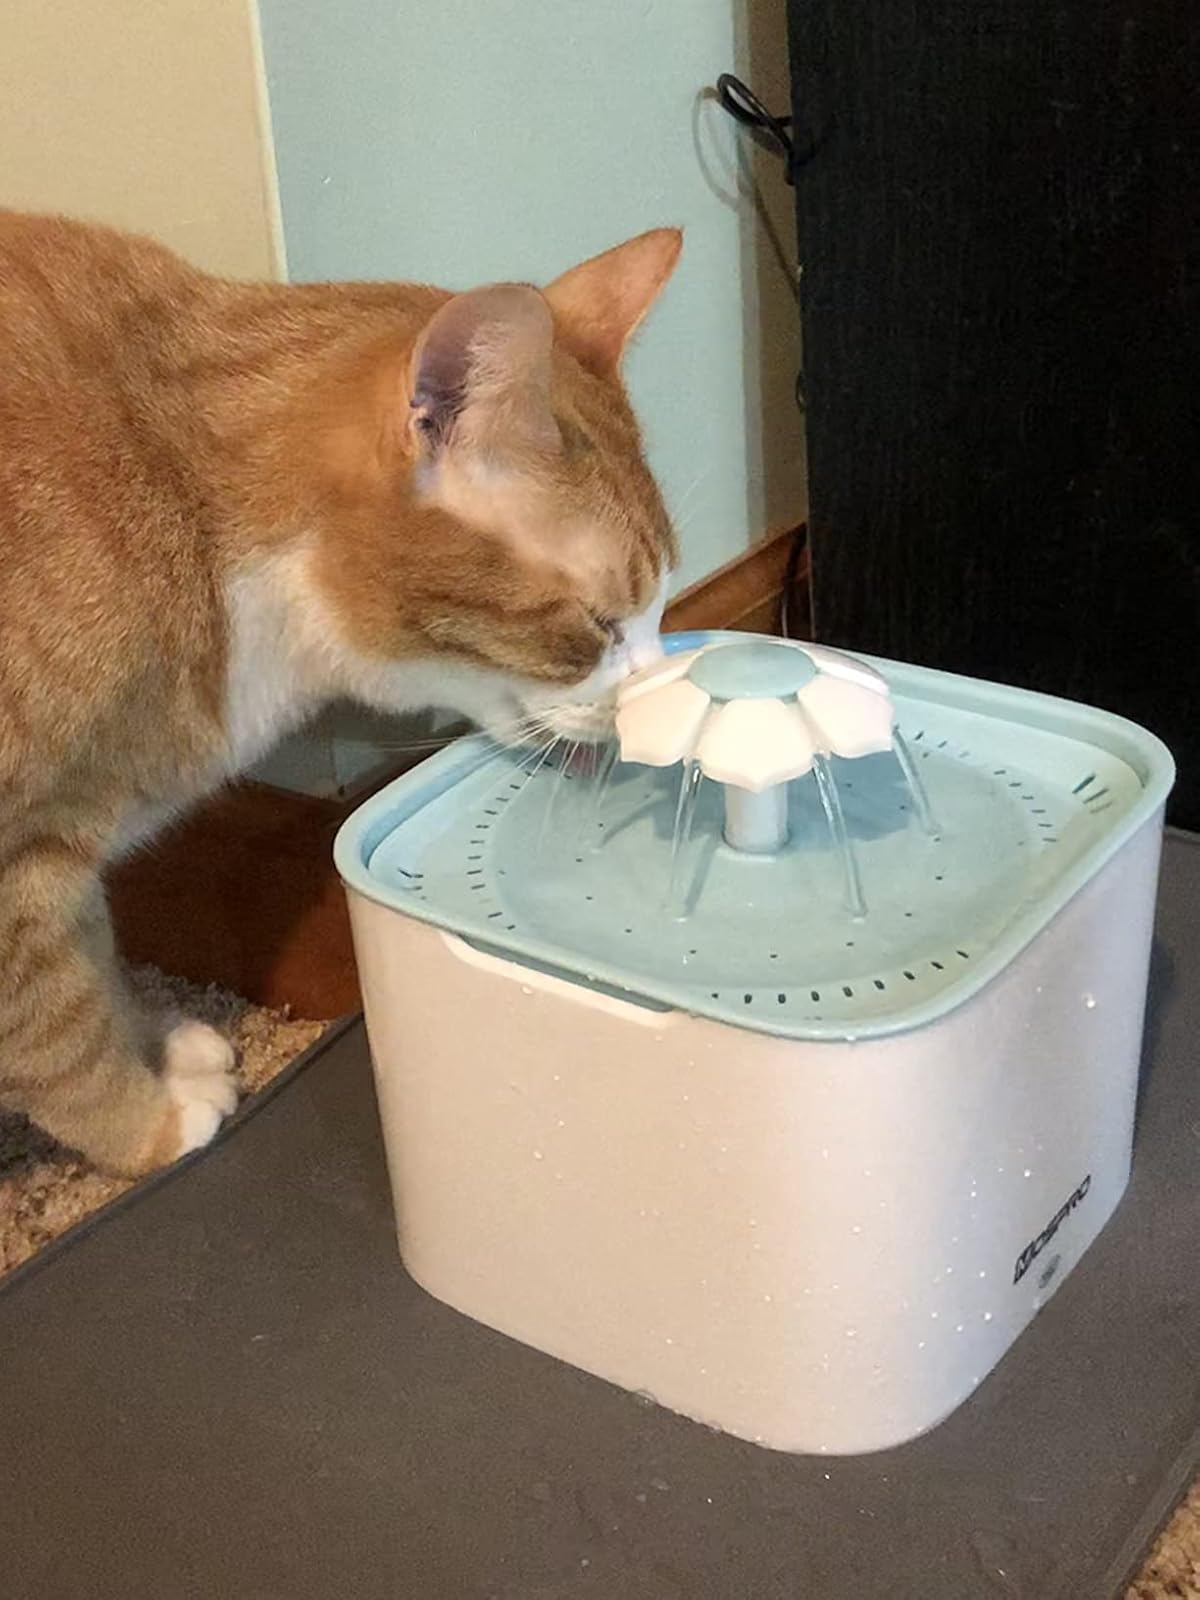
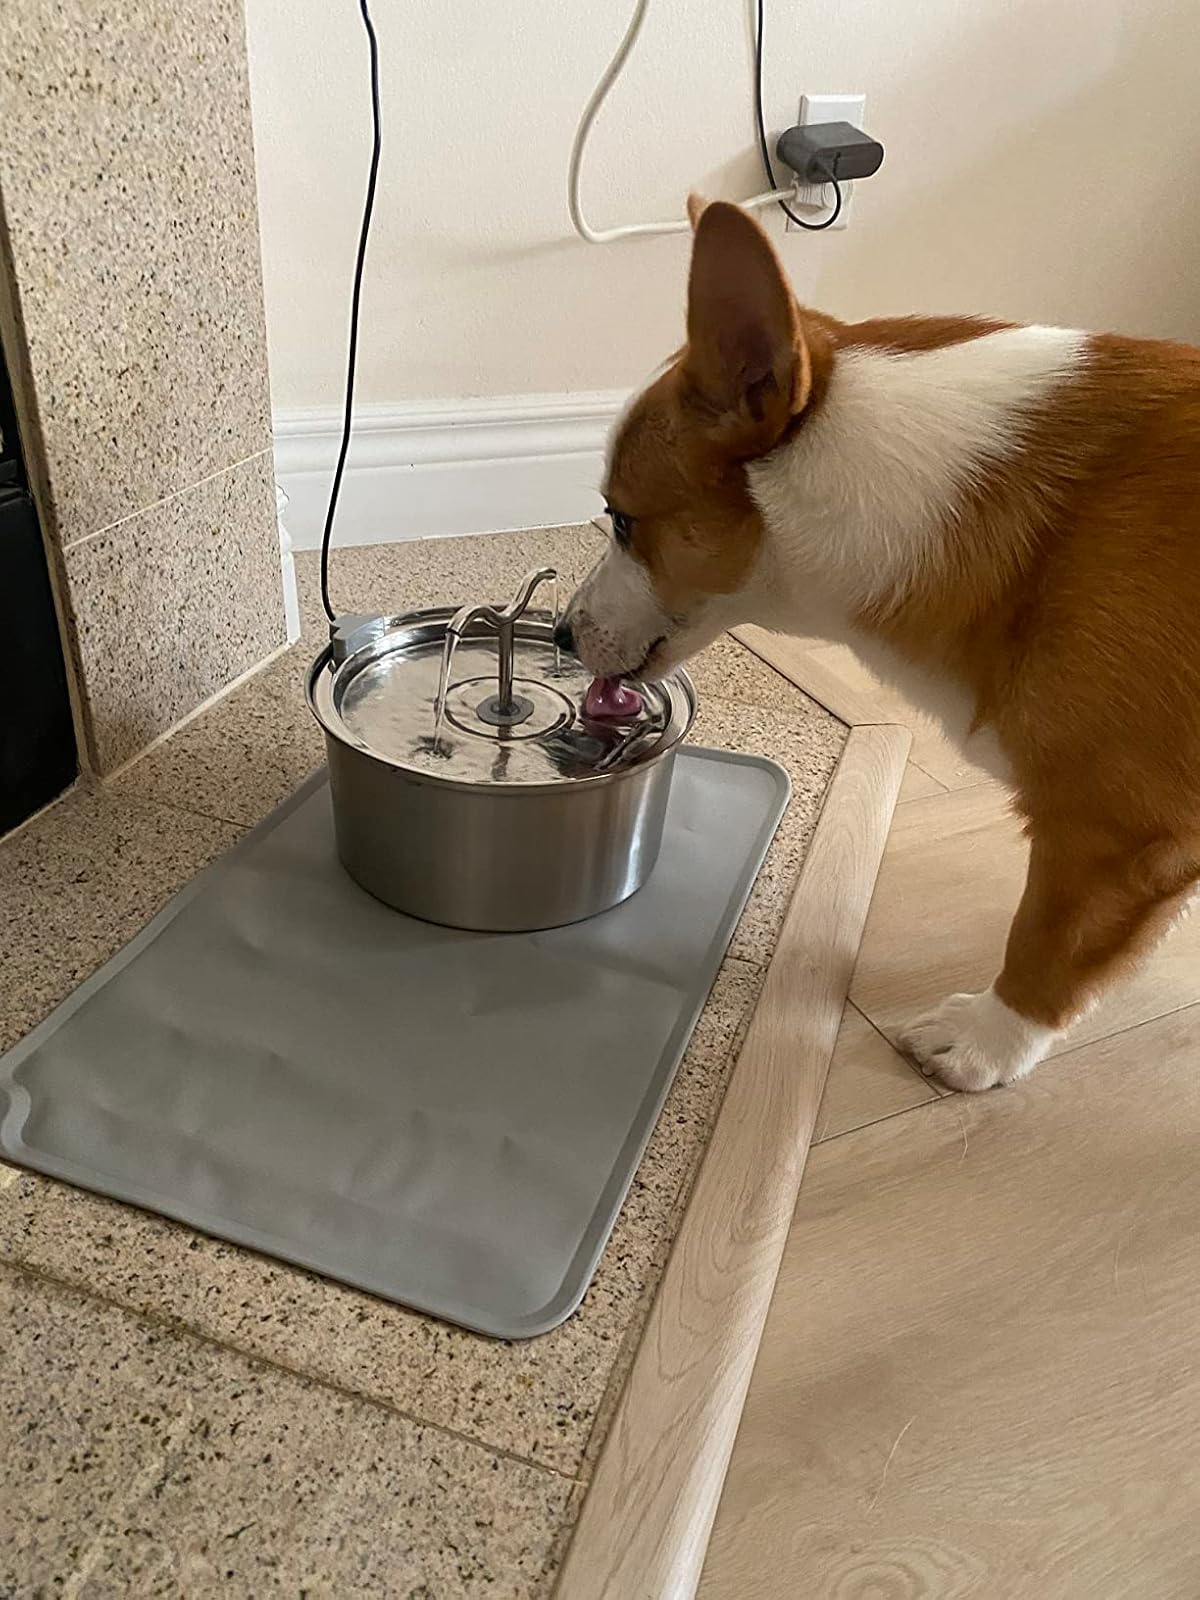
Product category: items_bowl
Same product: no